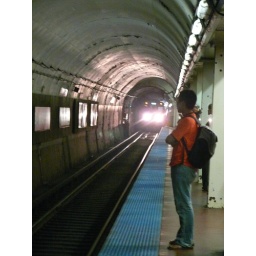
My blue line train to O'Hare airport arriving in the subway station in Chicago.